Basil Hayden

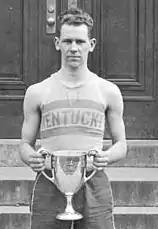
Basil Hayden in 1921, after winning the Southern Intercollegiate Athletic Association Championships

Basil Ewing Hayden (May 19, 1899 – January 9, 2003) was an American college basketball player and coach. A Kentucky native, he began playing the sport in the sixth grade and, after a year at Transylvania University, transferred to the University of Kentucky to study chemistry and play on the school's basketball squad. He captained the team to victory at the Southern Intercollegiate Athletic Association Championship and was named an All-American for his efforts – the first basketball player to earn the honor at the University of Kentucky.